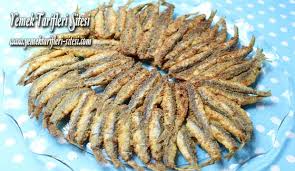
Yemek: hamsi